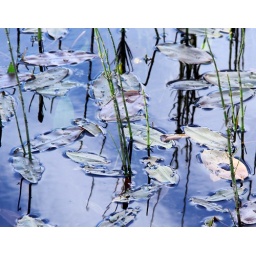
Floating in blue water